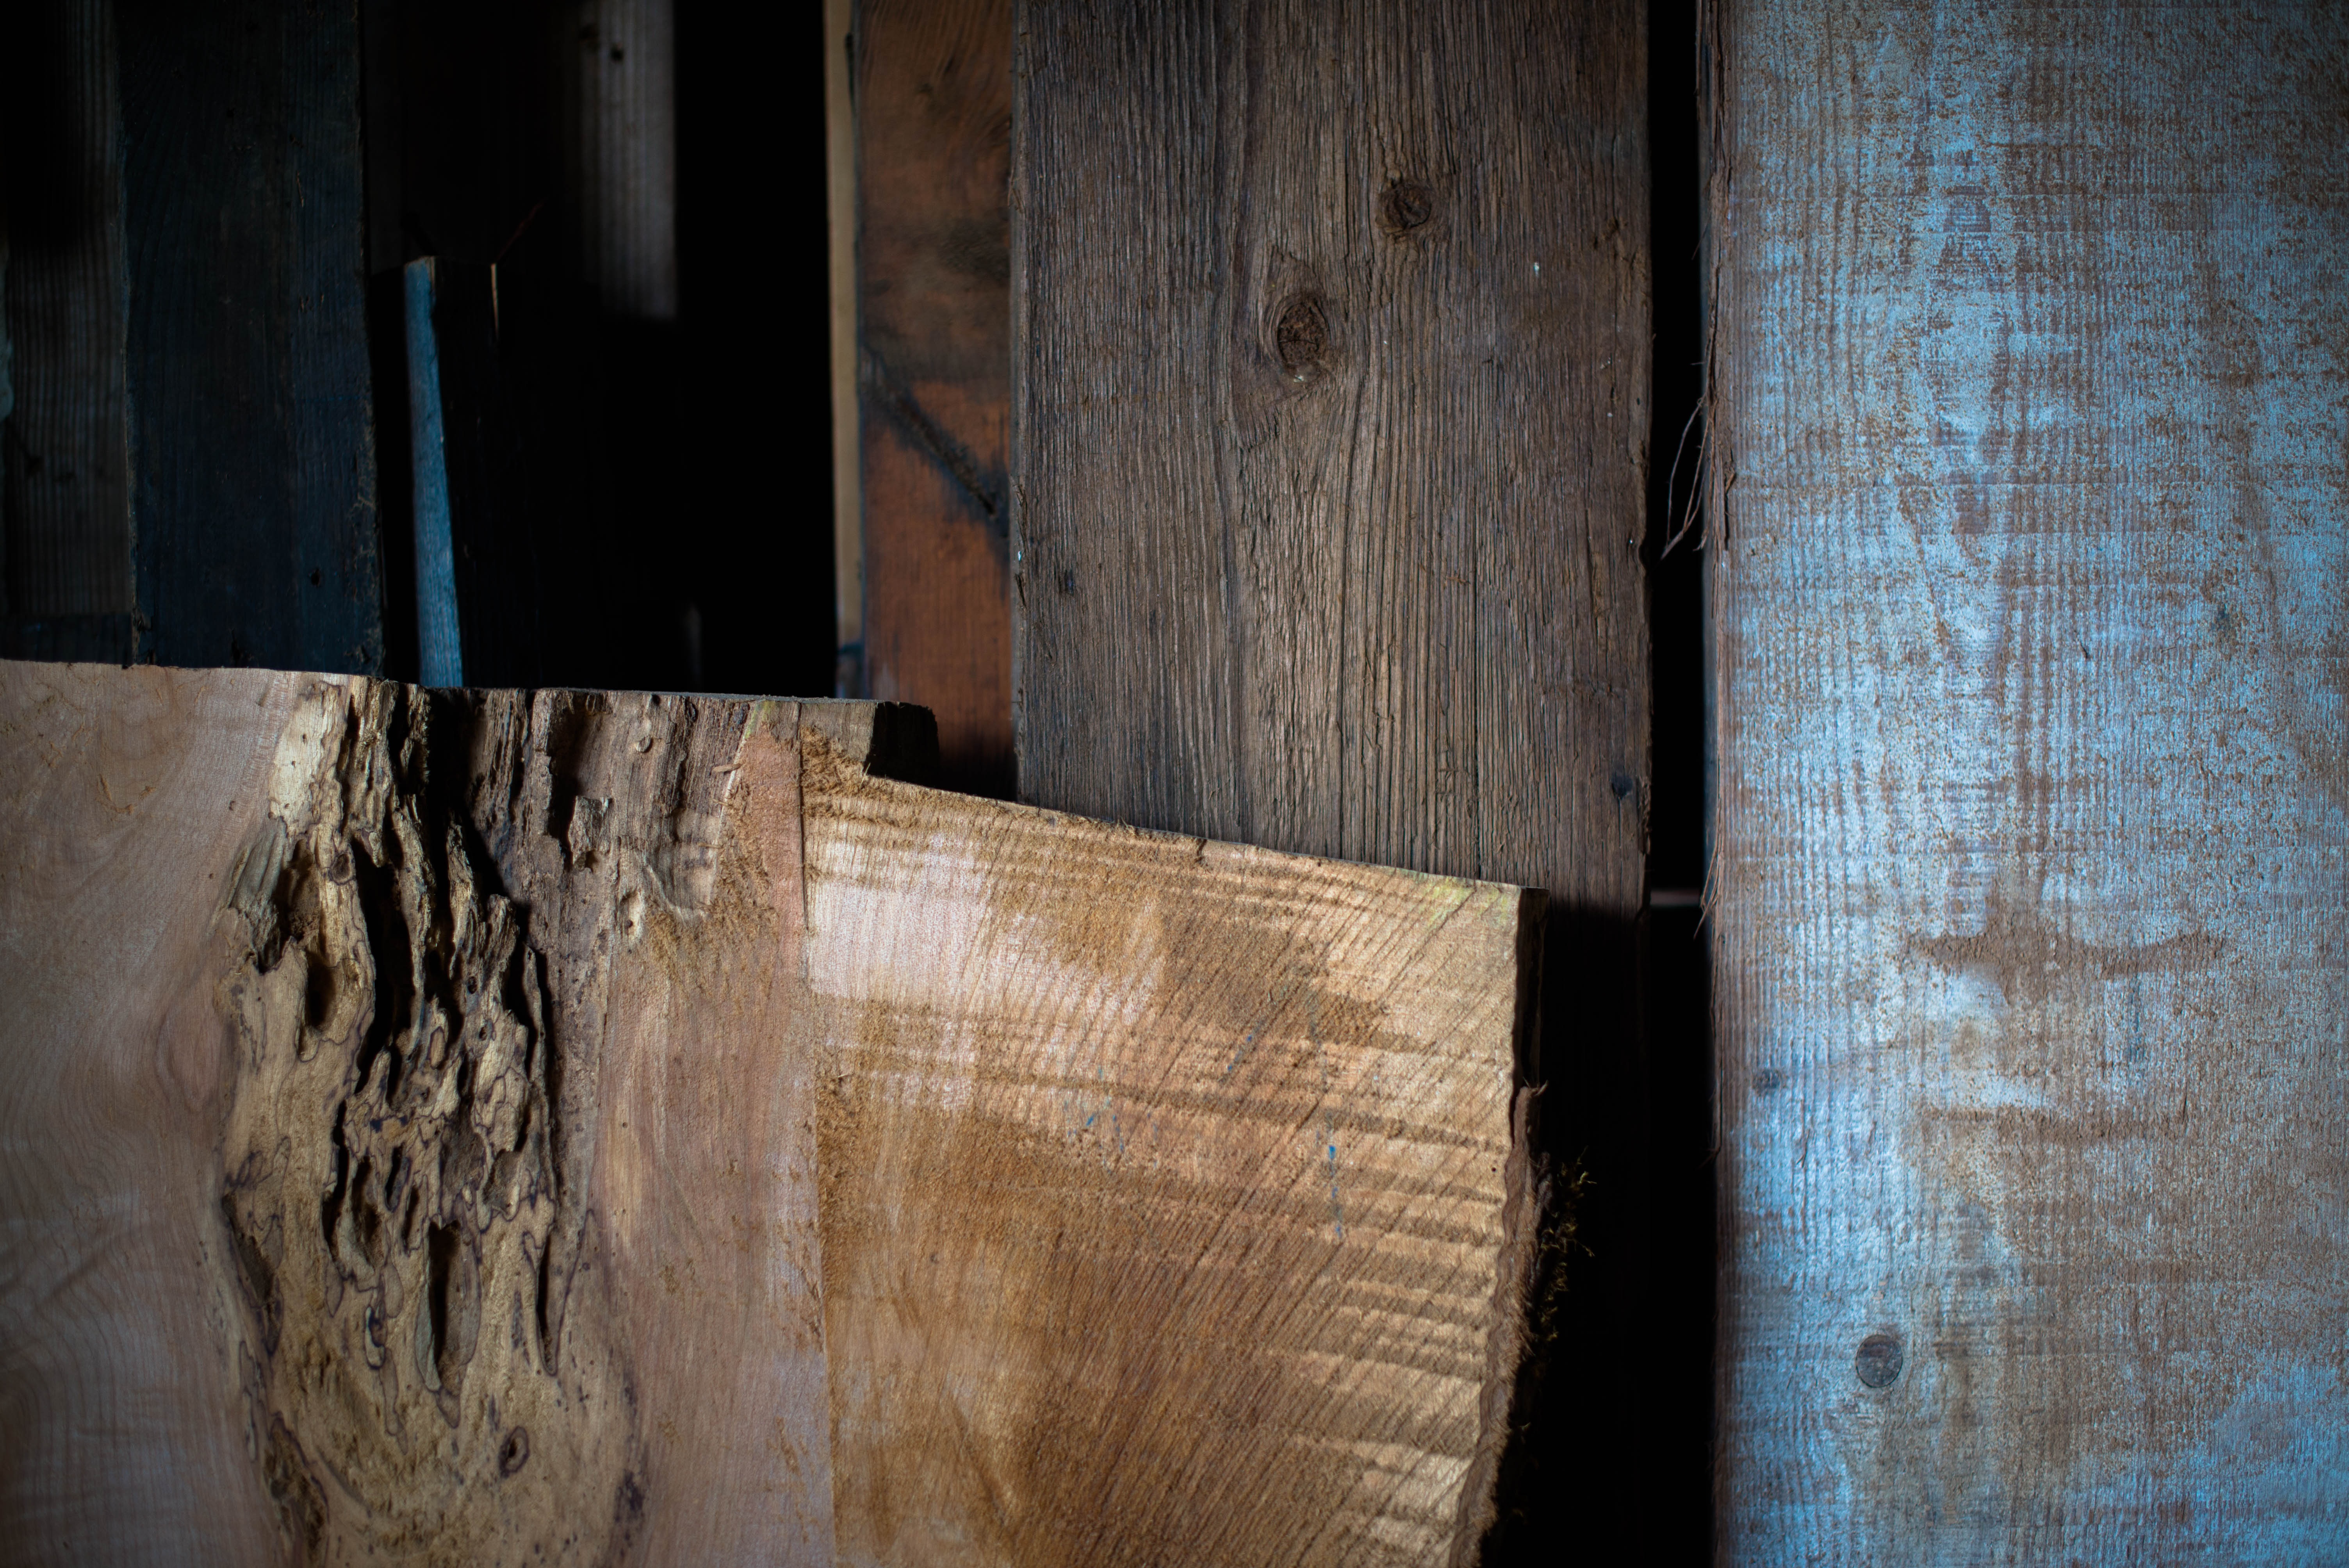
light, wood, texture, floor, old, wall, color, blue, furniture, lumber, carpenter, planks, flooring, man made object